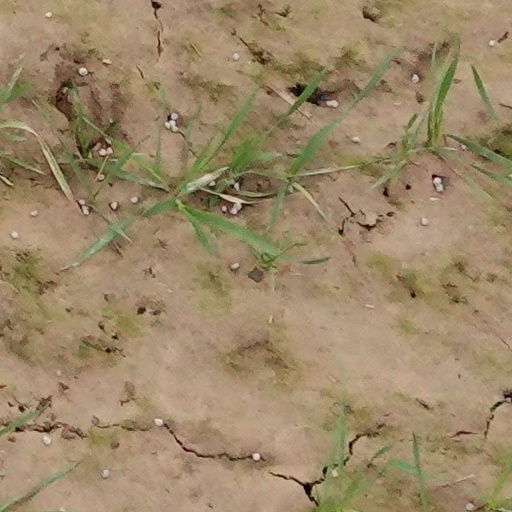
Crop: wheat